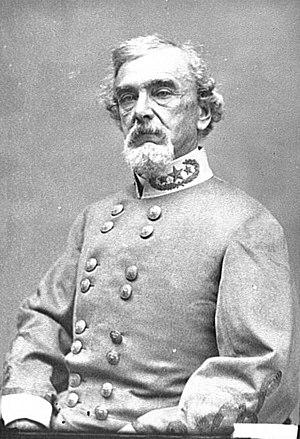
Le département de Norfolk est un commandement de l'armée confédérée dont l'existence ne dure que quelques mois au début de la guerre de Sécession. Le département disparaît avec l'évacuation de Norfolk face à la progression des troupes du général George McClellan lors de la campagne de la Péninsule.
Les officiers généraux de l'armée des États confédérés sont les chefs militaires supérieurs des États confédérés pendant la guerre de Sécession de 1861 à 1865. Ils étaient souvent d’anciens officiers de l'armée des États-Unis avant la guerre de Sécession, tandis que les autres ont reçu le grade en fonction de leur mérite ou lorsque la nécessité le demandait. La plupart les généraux confédérés avaient besoin de la confirmation du Congrès confédéré, comme les futurs généraux des forces armées modernes des États-Unis.
Benjamin Huger est un officier d'ordonnance de l'armée des États-Unis qui a combattu avec distinction lors de la guerre américano-mexicaine. Il sert aussi en tant qu'officier général confédéré lors de la guerre de Sécession, remarqué pour ses performances controversées alors qu'il avait la responsabilité de Norfolk, Virginie, et pendant la campagne de la Péninsule de 1862. Relevé du service sur le terrain, il occupe pour la plupart du reste du conflit des postes d'état-major dans le département du Trans-Mississippi, où il agit avec compétence. Après la guerre, Huger s'installe en tant que fermier en Caroline du Nord et plus tard en Virginie.